A1 Steam Locomotive Trust

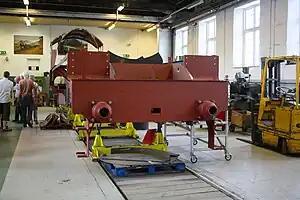
Frame of the P2 'Prince of Wales' at Darlington Railway Works

The A1 Trust is now producing a Gresley P2 numbered 2007 (the next in sequence) "Prince of Wales". The P2s share around 70% of components used on Tornado. It will be made after the A1 Trust has enough money for Tornado future overhaul and debts repaid. Once work on the P2 class locomotive is complete, the trust will start construction on a new V4 numbered 3403 (the next in sequence) "Highlander", followed by a new V3 and then a K3.